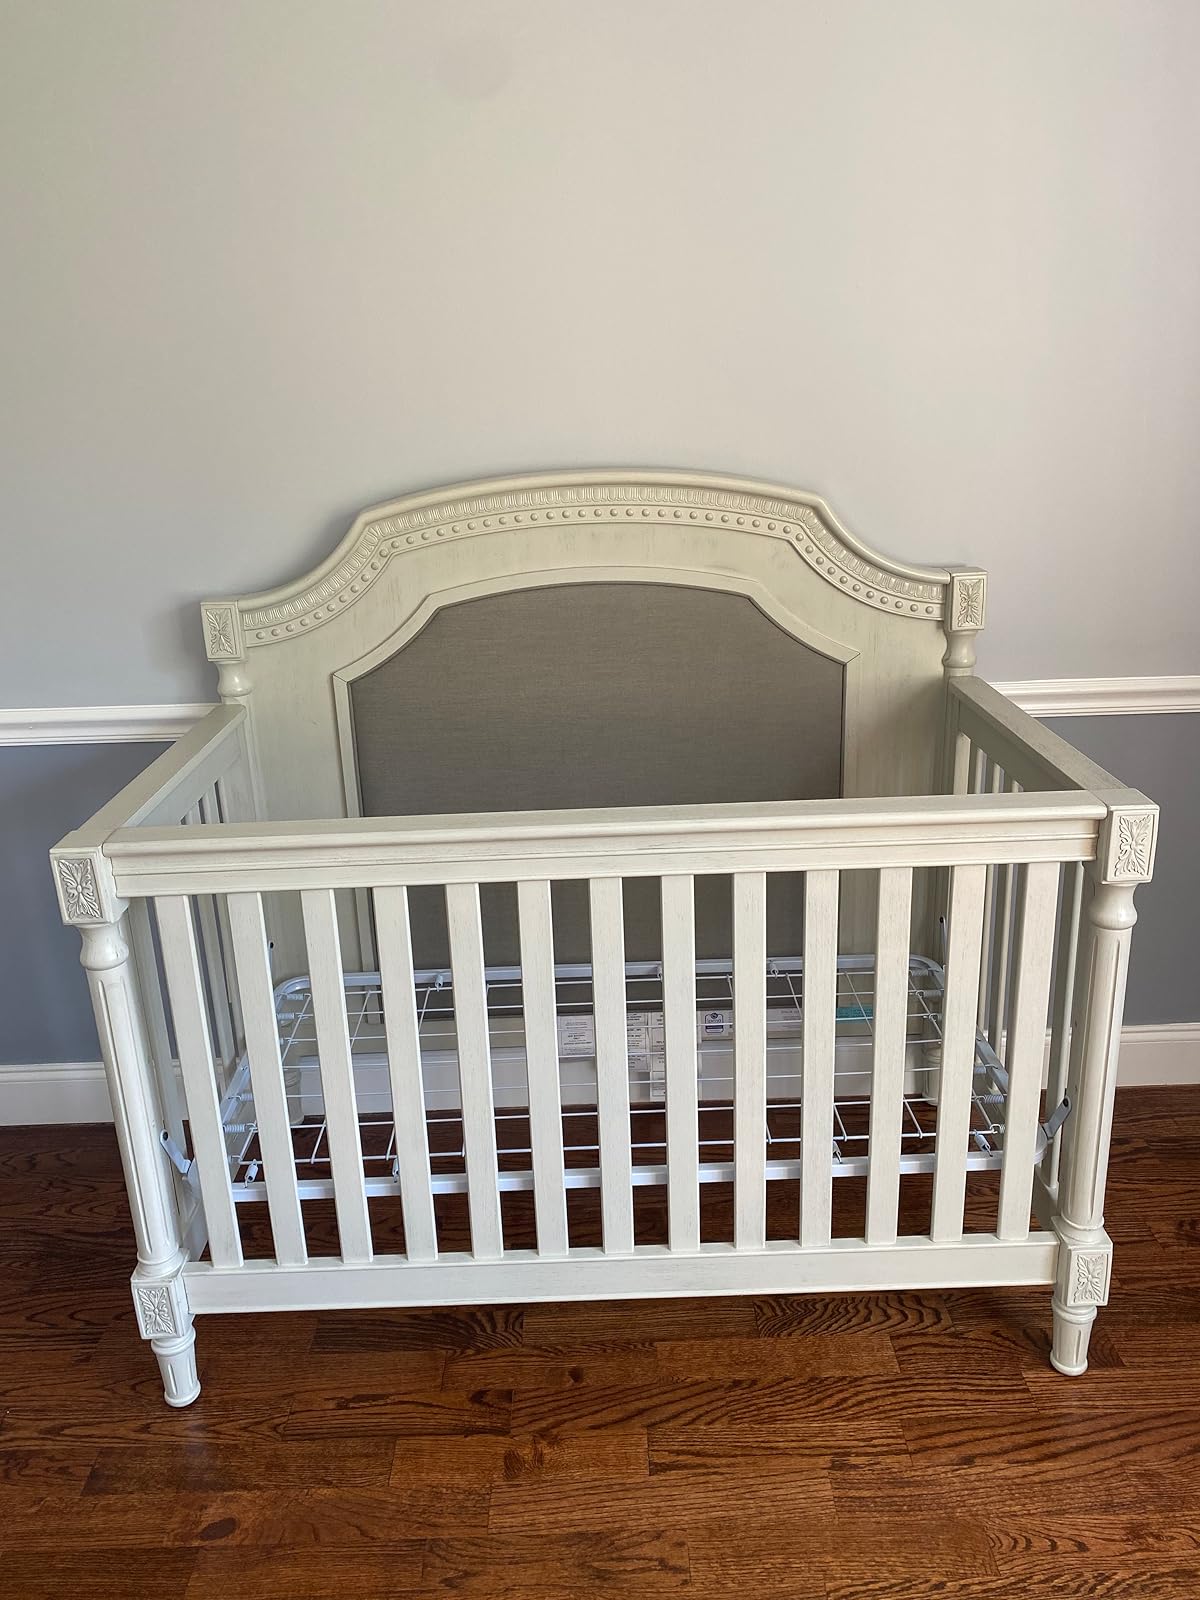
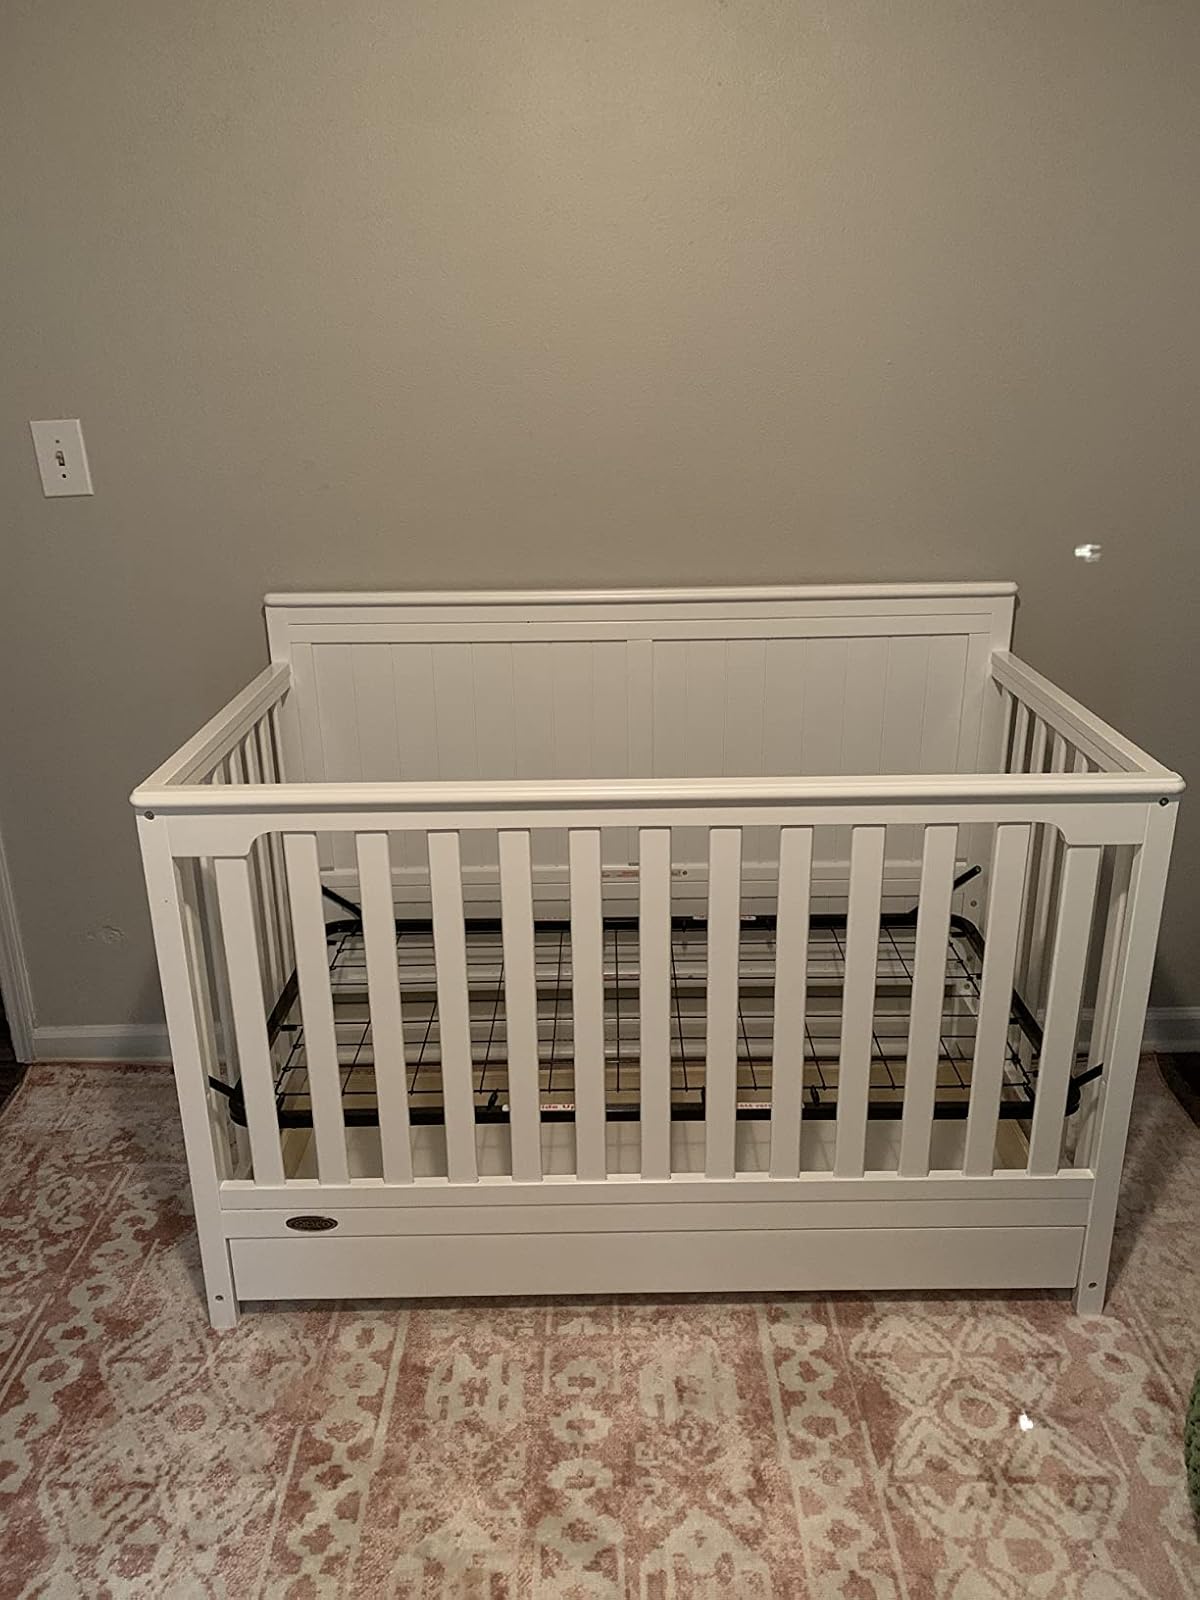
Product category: products_crib
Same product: no